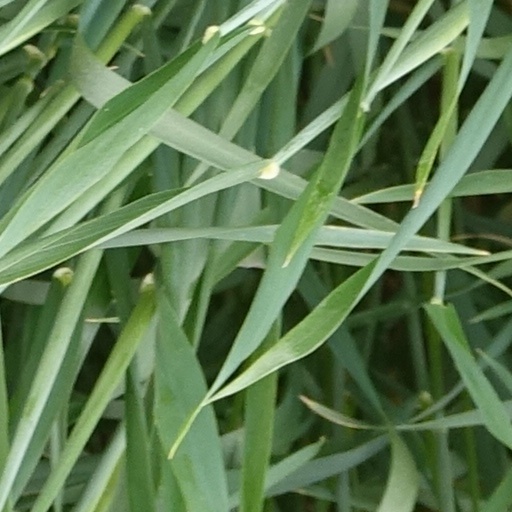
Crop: wheat